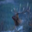
Label: deer